East Lansing High School

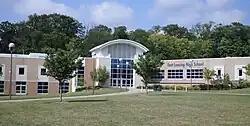
The front of the school in September 2015

East Lansing High School is a public high school in the city of East Lansing, Michigan, United States. It is managed by the East Lansing Public Schools district.